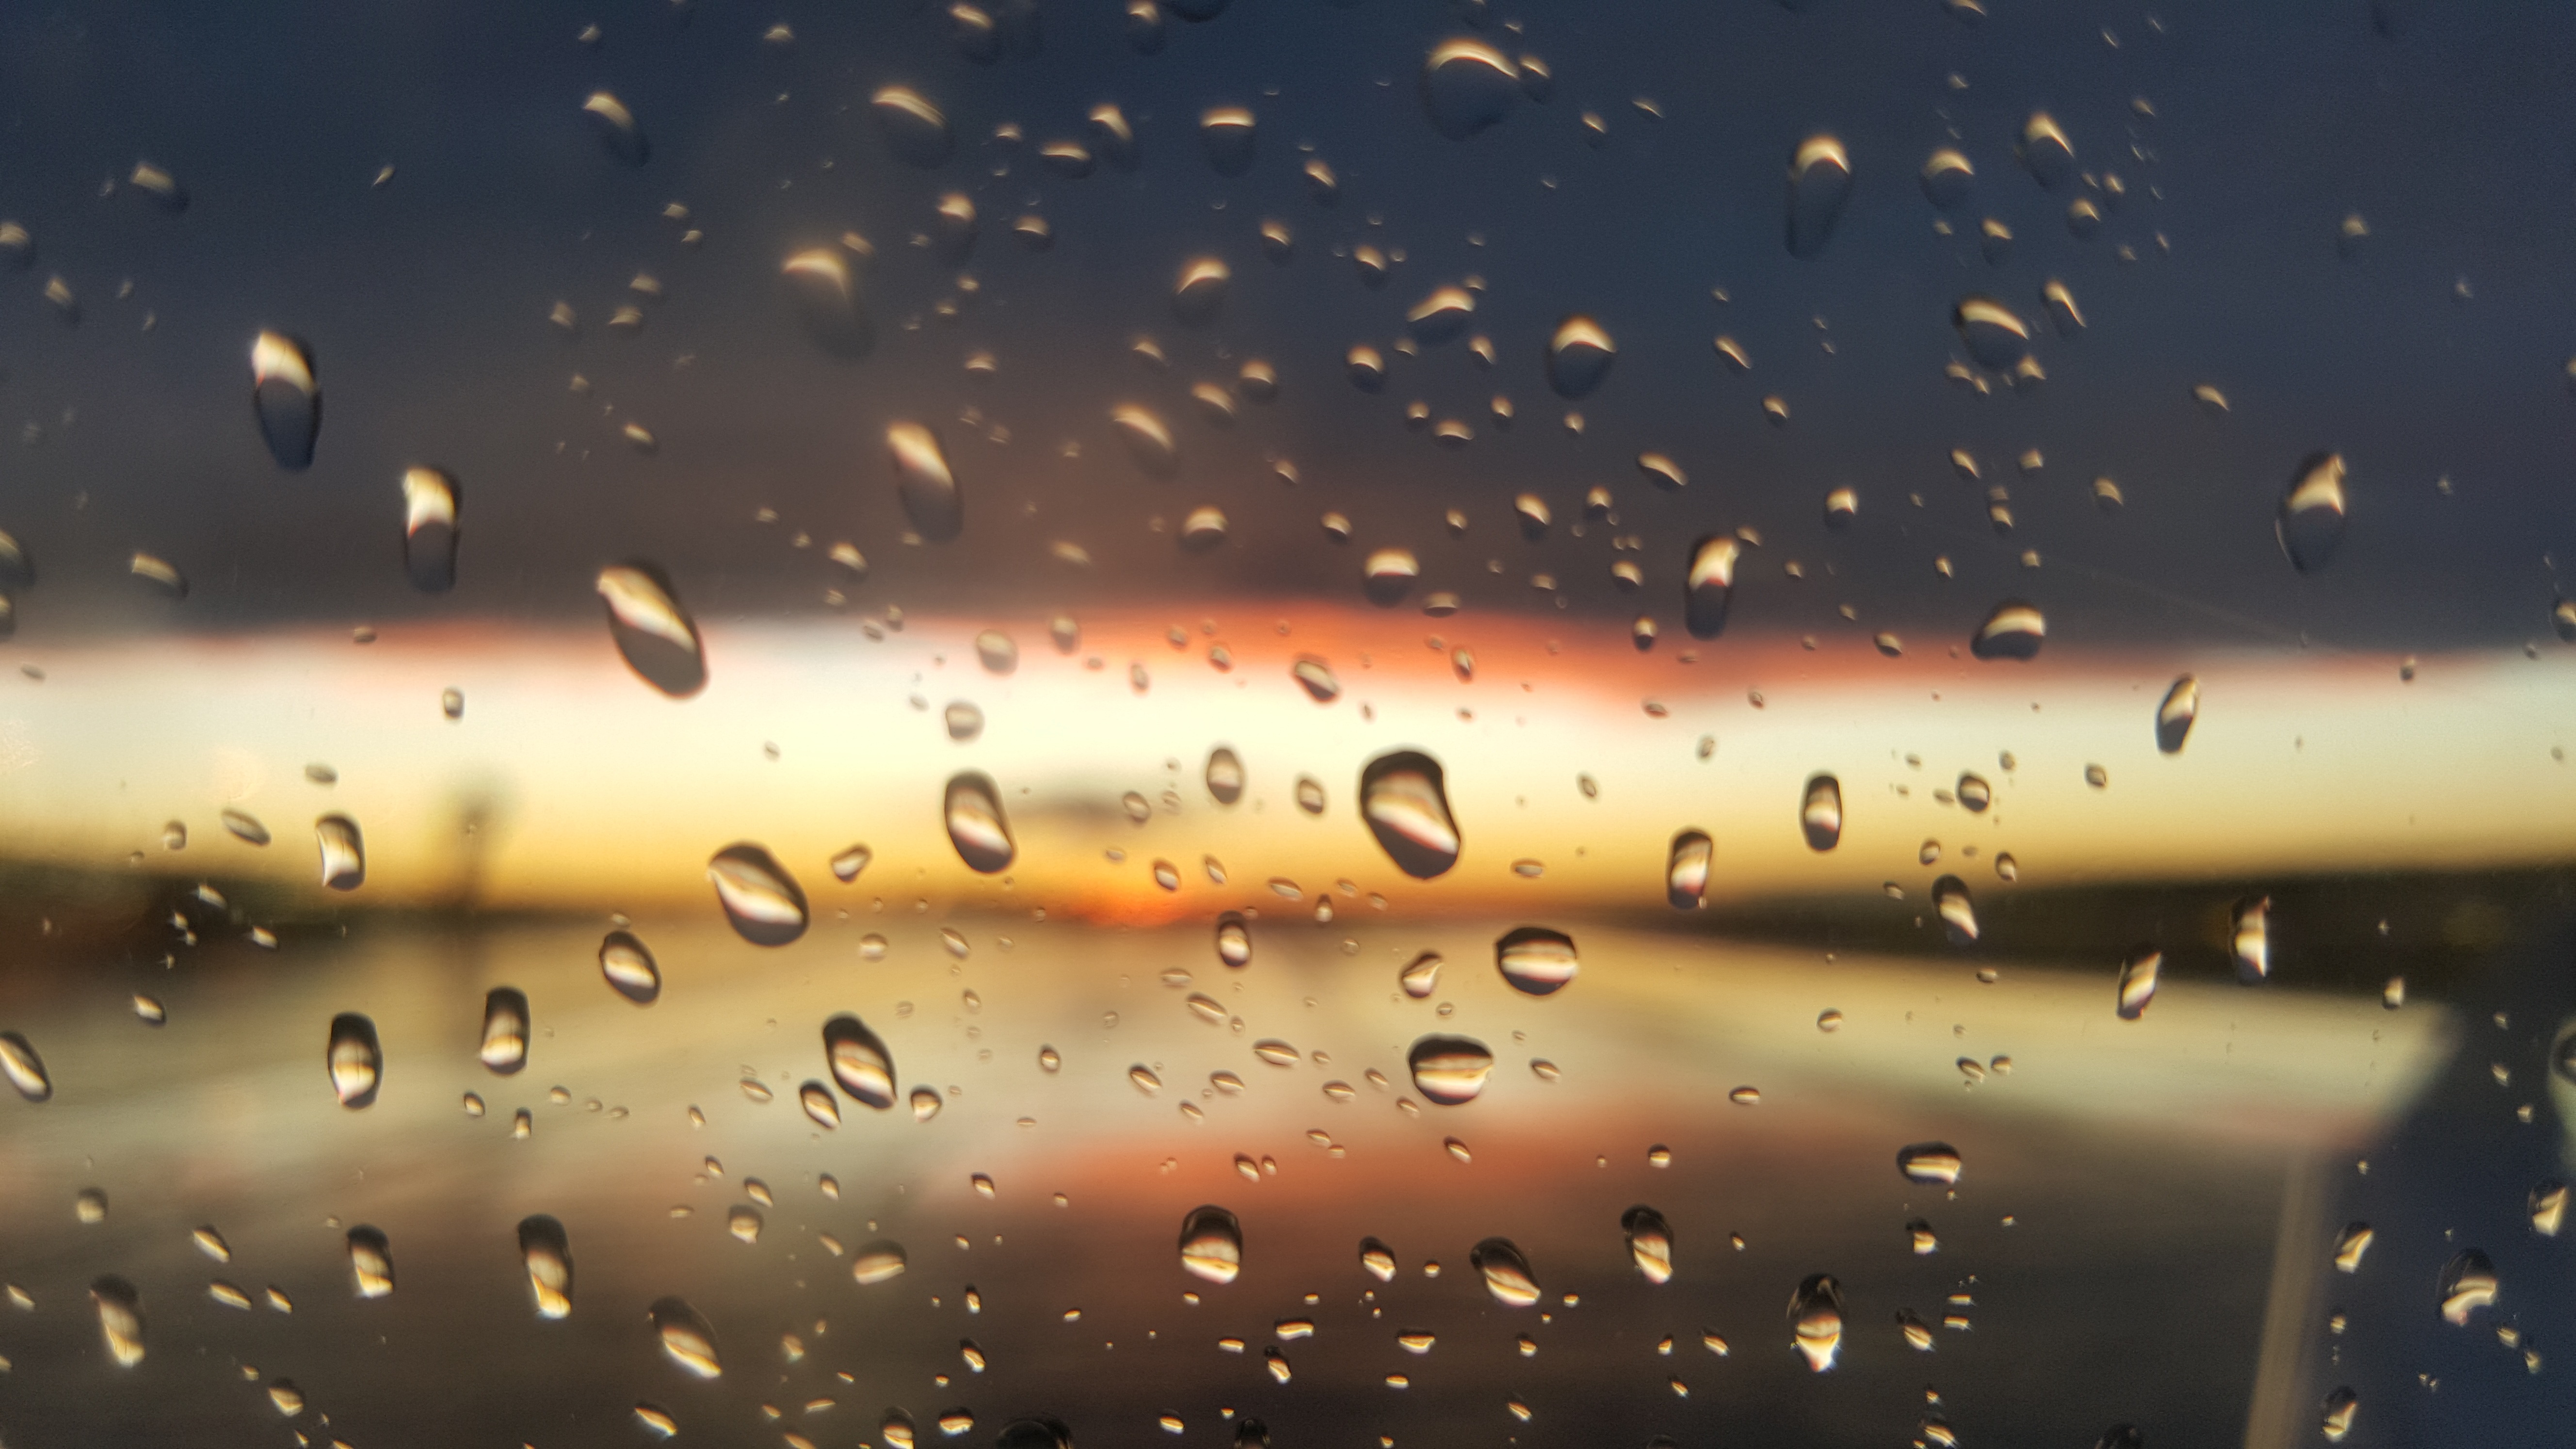
water, drop, sun, sunlight, morning, rain, window, raindrop, wet, atmosphere, evening, reflection, macro, weather, drip, close up, drop of water, freezing, macro photography, beaded